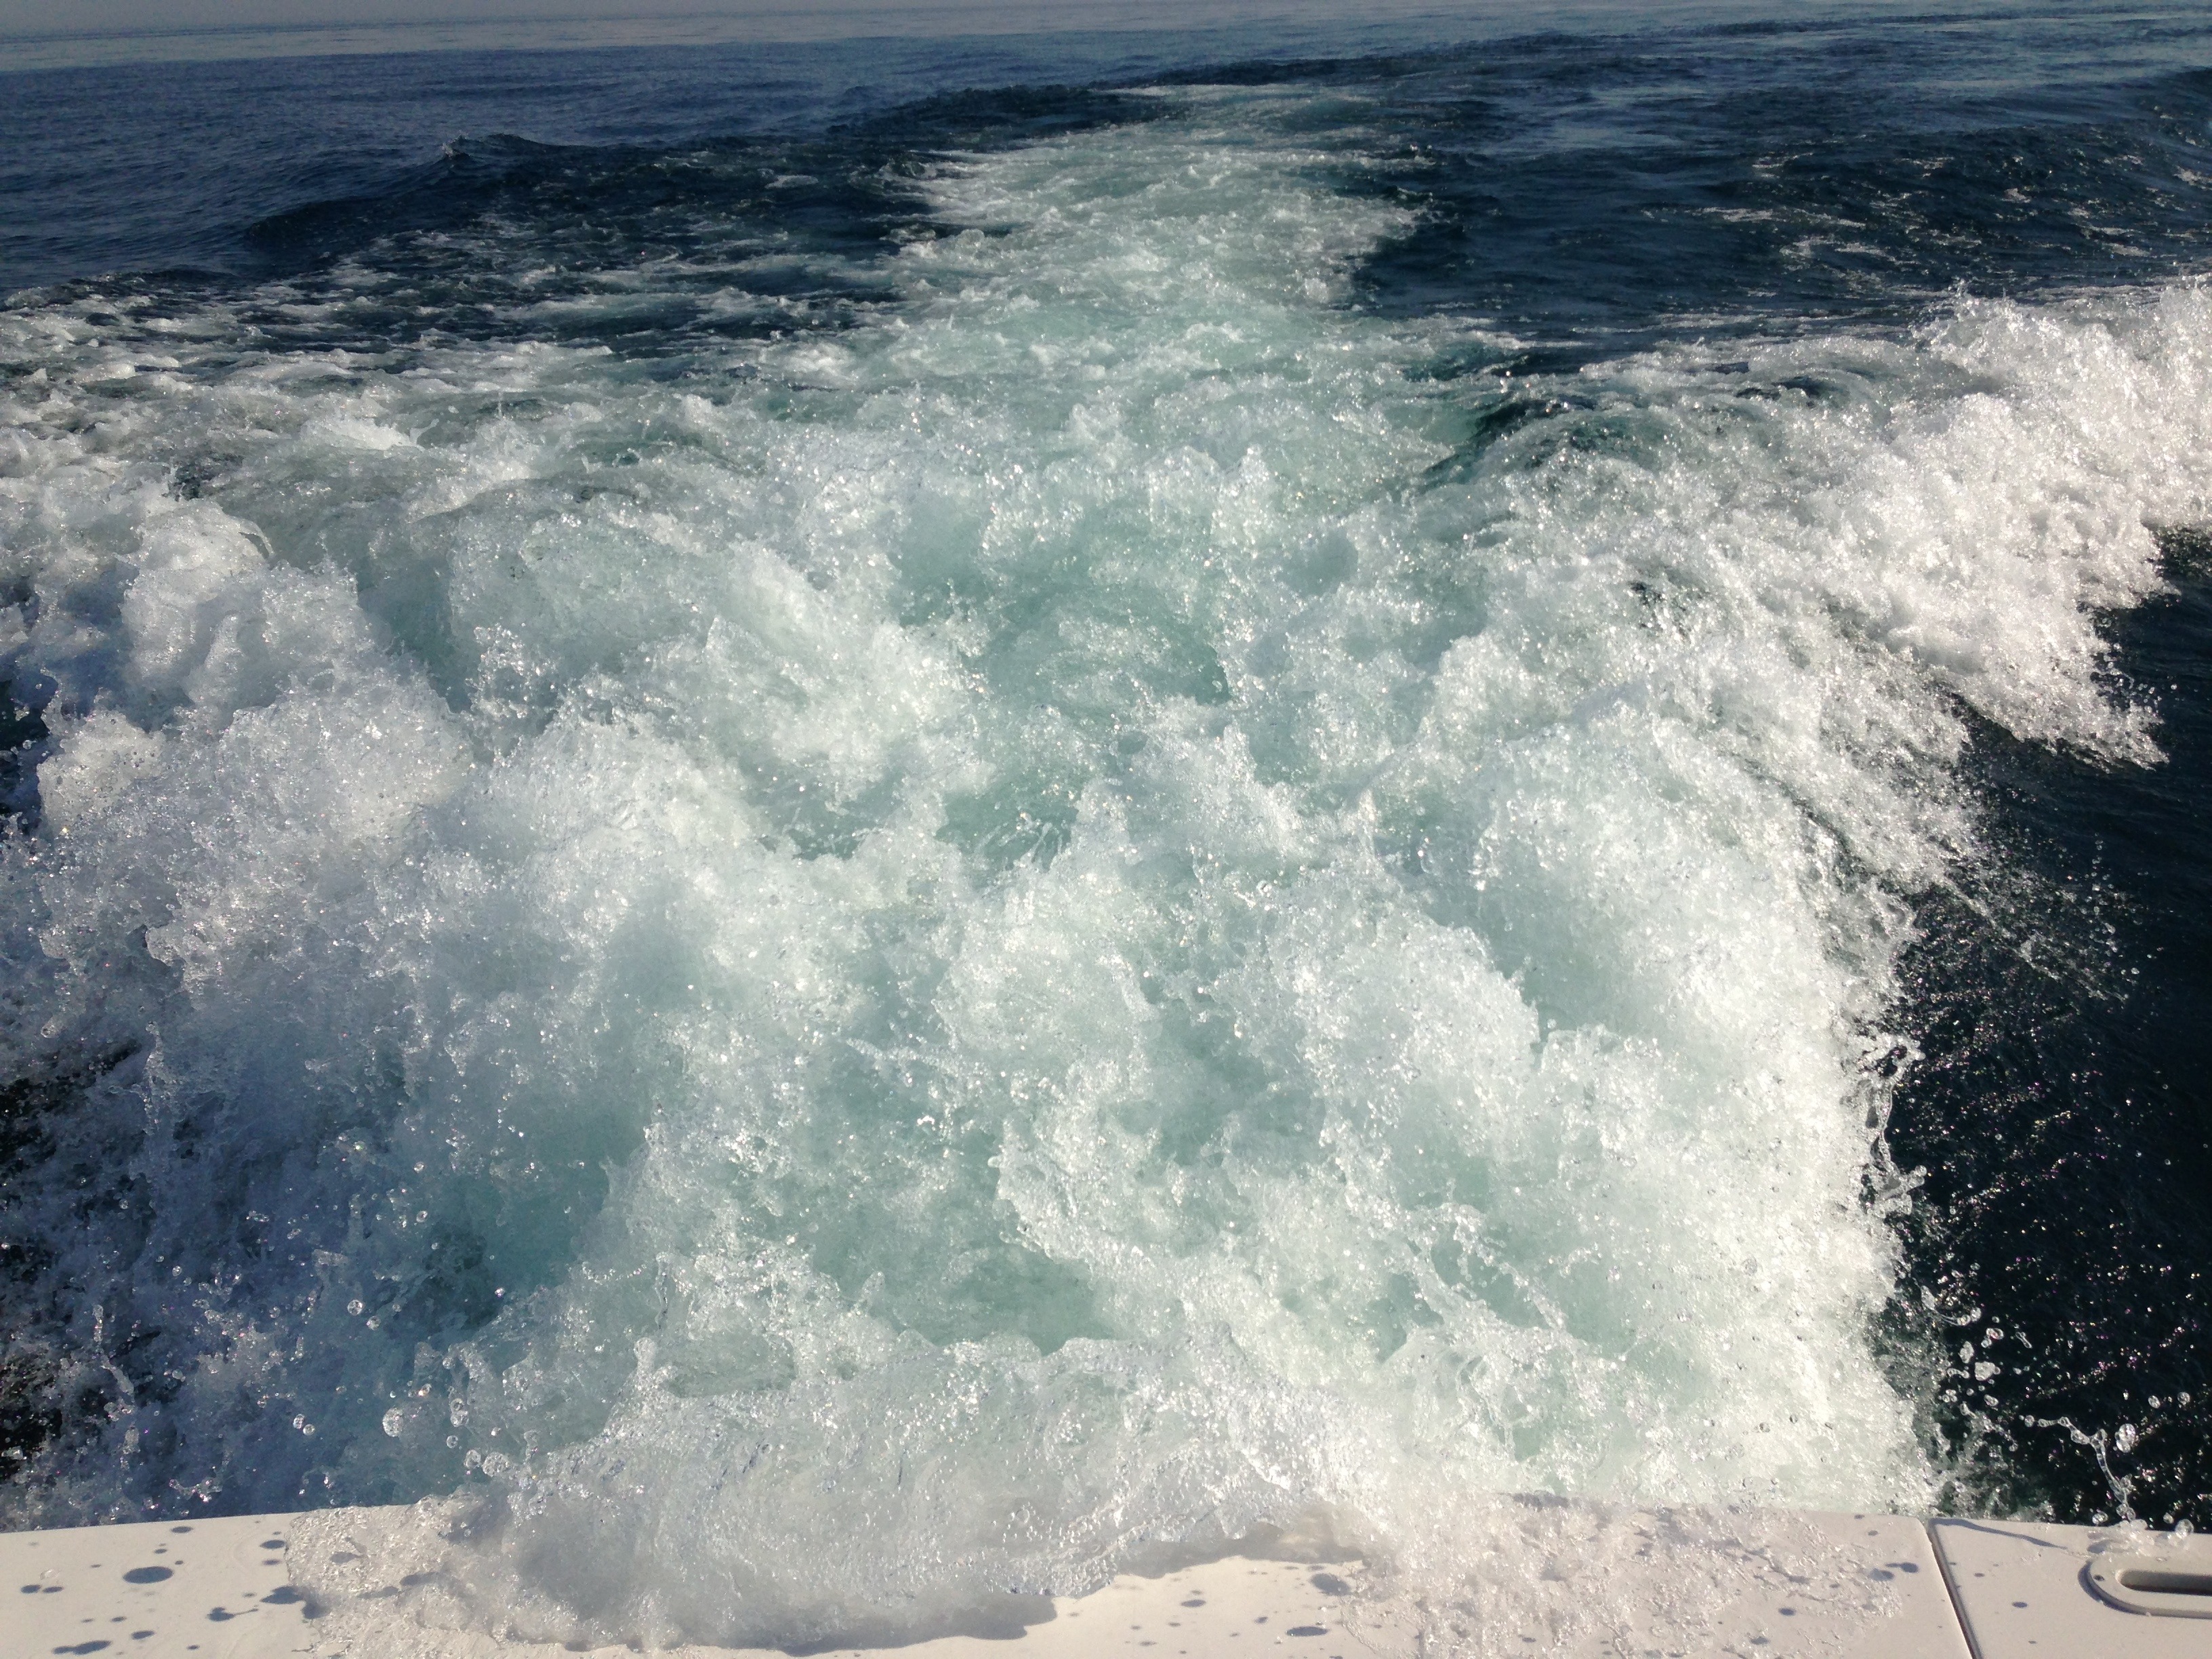
beach, sea, coast, water, ocean, shore, wave, lake, wind, wet, wake, motion, stream, surf, splash, spray, weather, speed, body of water, boating, marine, geological phenomenon, wind wave